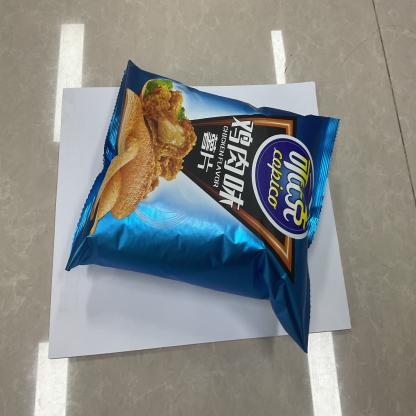
Label: plastics